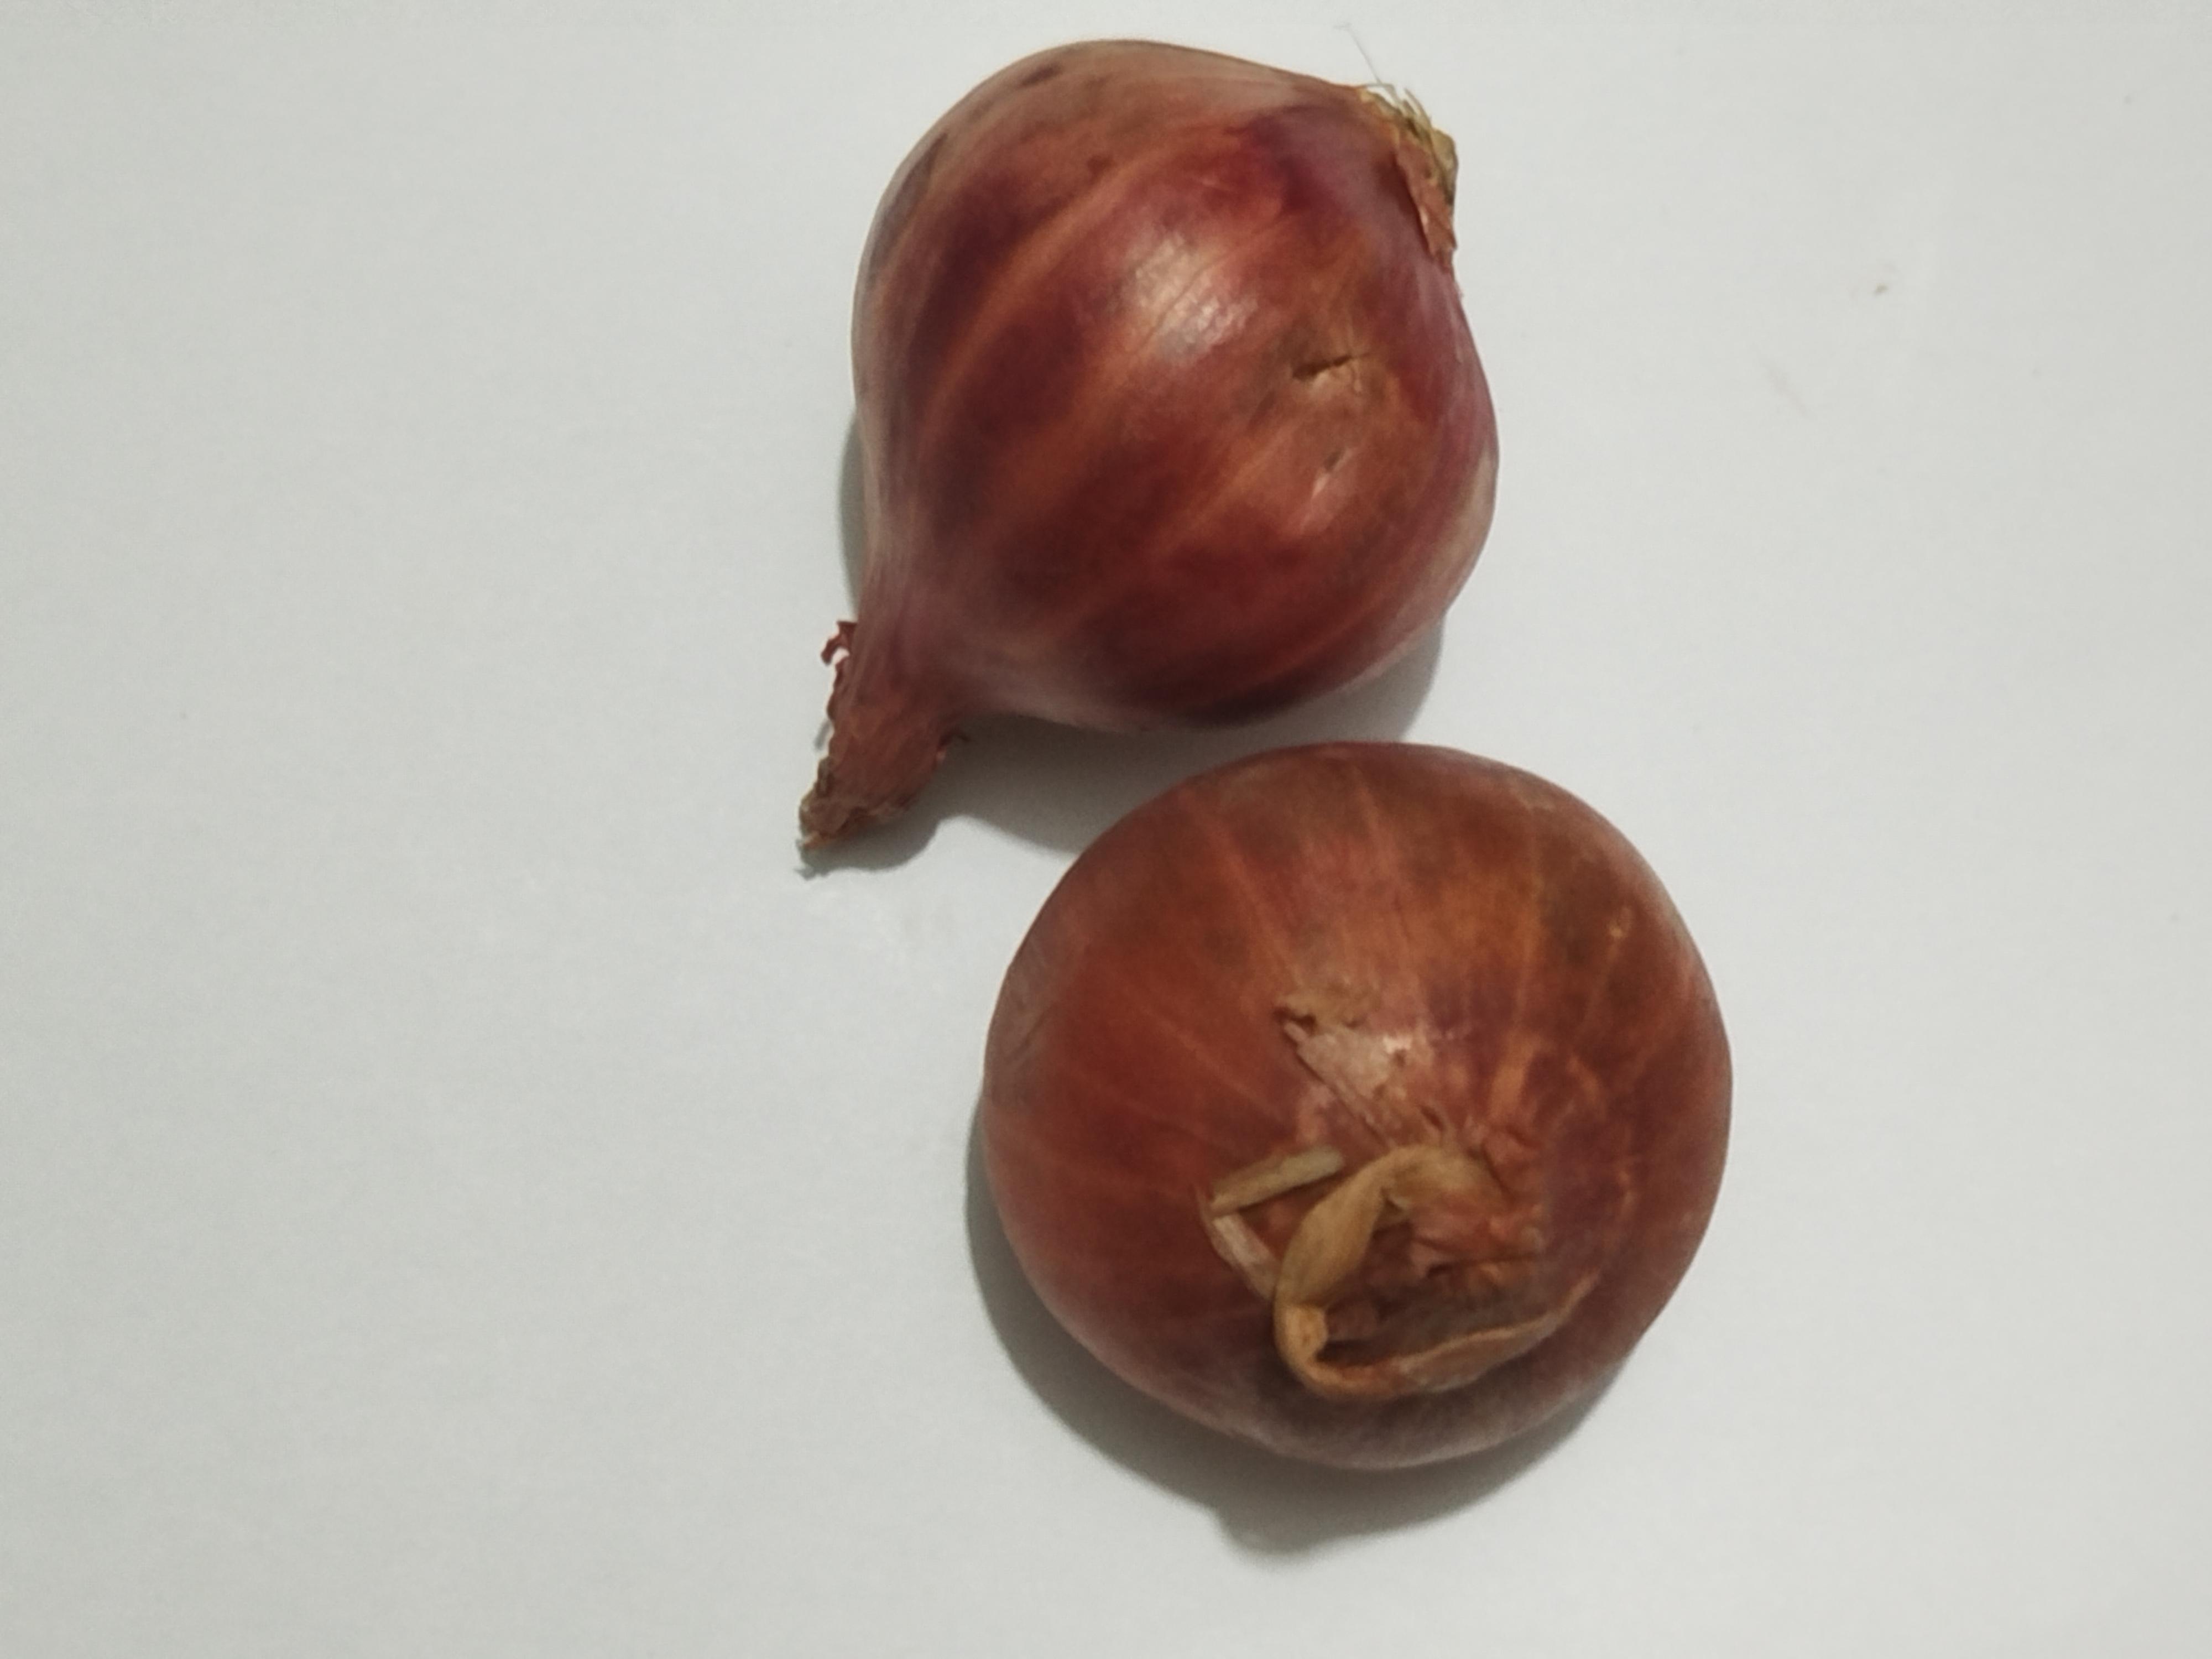
Label: Onion